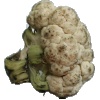
Label: Cauliflower 1